A Map of Middle-earth

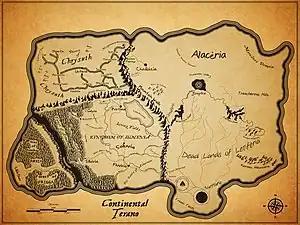
Many later fantasy maps were influenced in style by the maps of Middle-earth.

In 1971, Baynes created another map for Allen and Unwin, entitled "There and Back Again: A Map of Bilbo's Journey Through Eriador and Rhovanion". It covers Bilbo's complete journey in "The Hobbit", including the parts west of the Misty Mountains, and was based on Tolkien's map of Middle-earth.